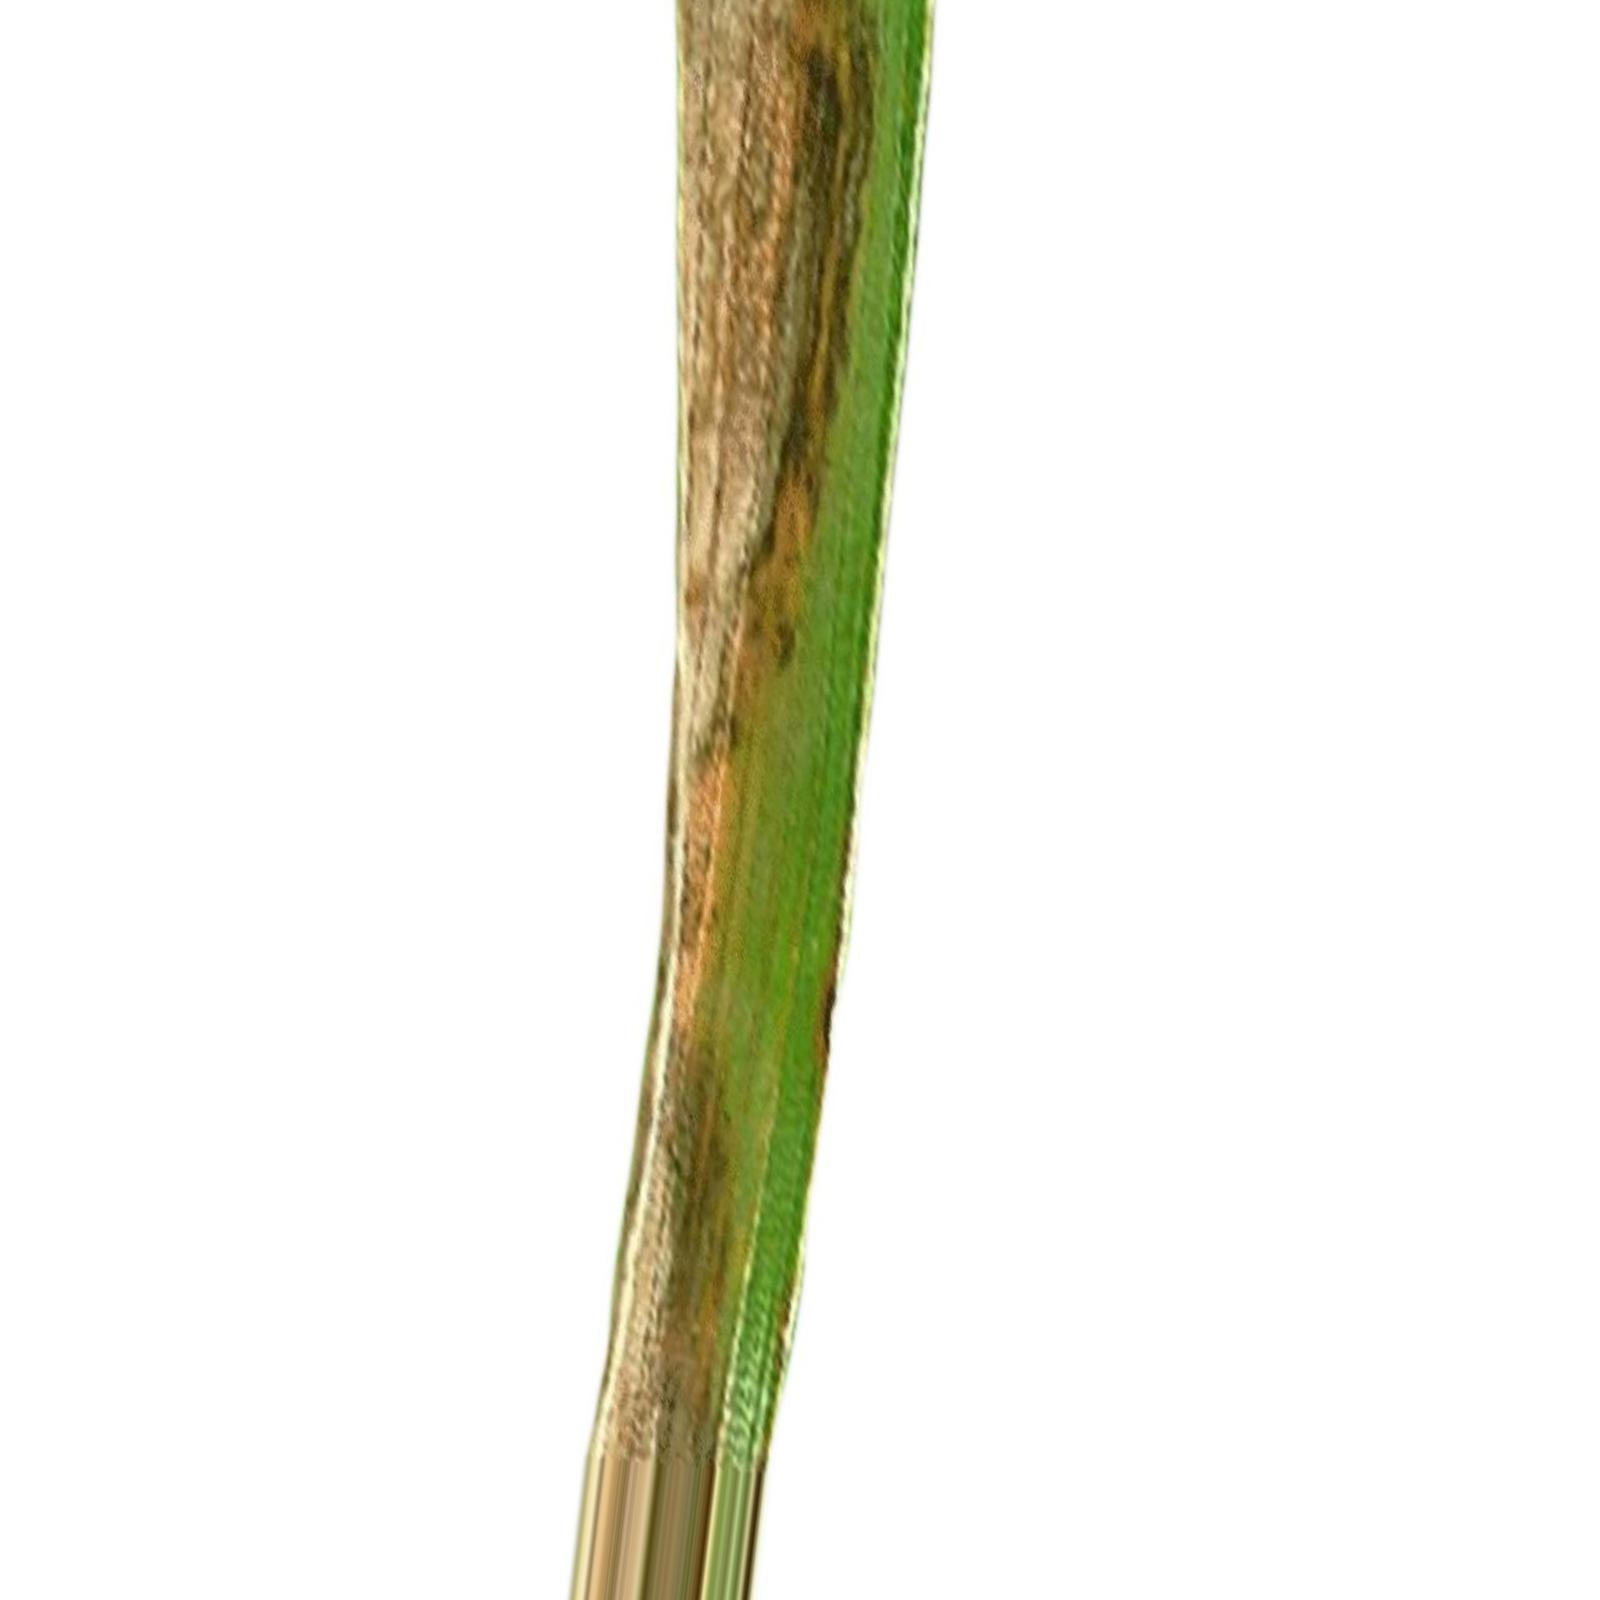
Nhãn: Bệnh Cháy lá ( Leaf scald )